Buried Treasure (1921 film)

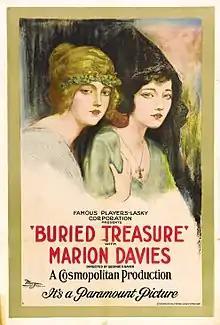
Theatrical release poster

Buried Treasure is a 1921 American silent adventure film directed by George D. Baker and written by George D. Baker and F. Britten Austin. The film stars Marion Davies, Norman Kerry, Anders Randolf, Edith Shayne, Earl Schenck, John Charles, and Thomas Findley. The film was released on April 10, 1921, by Paramount Pictures.